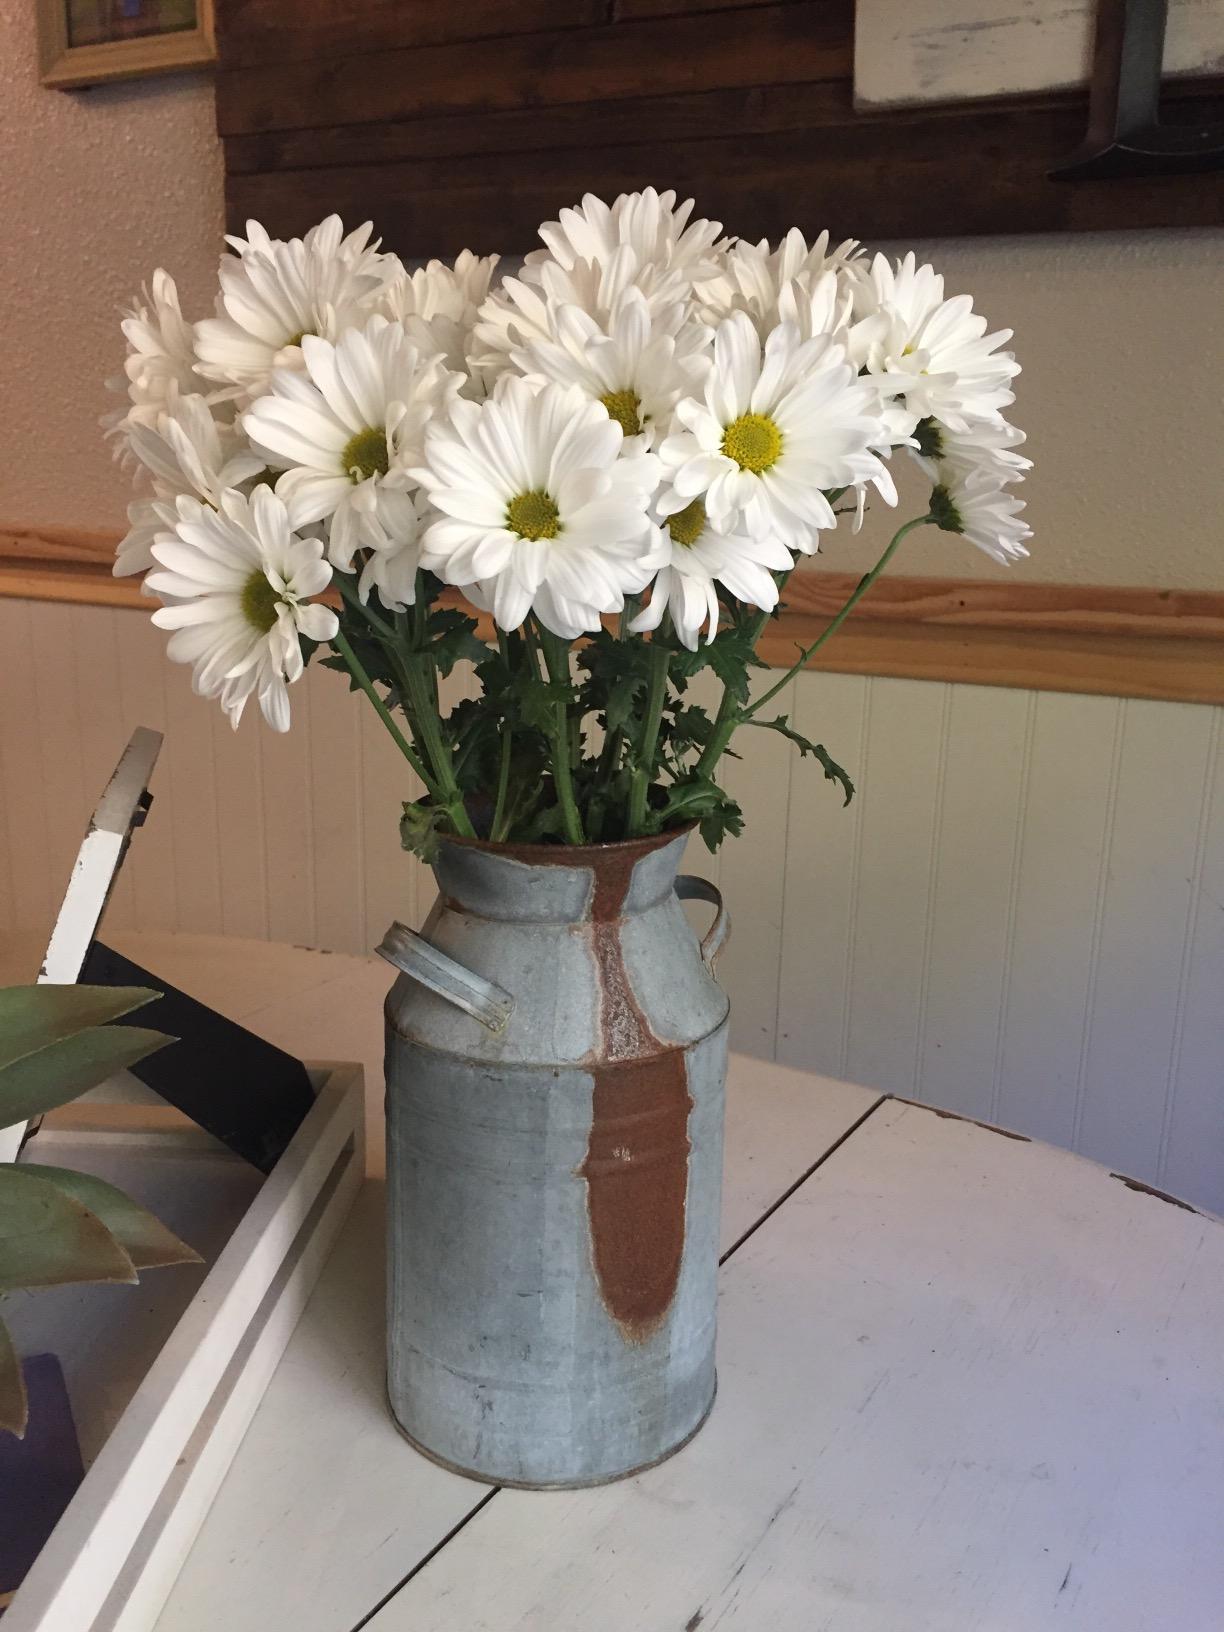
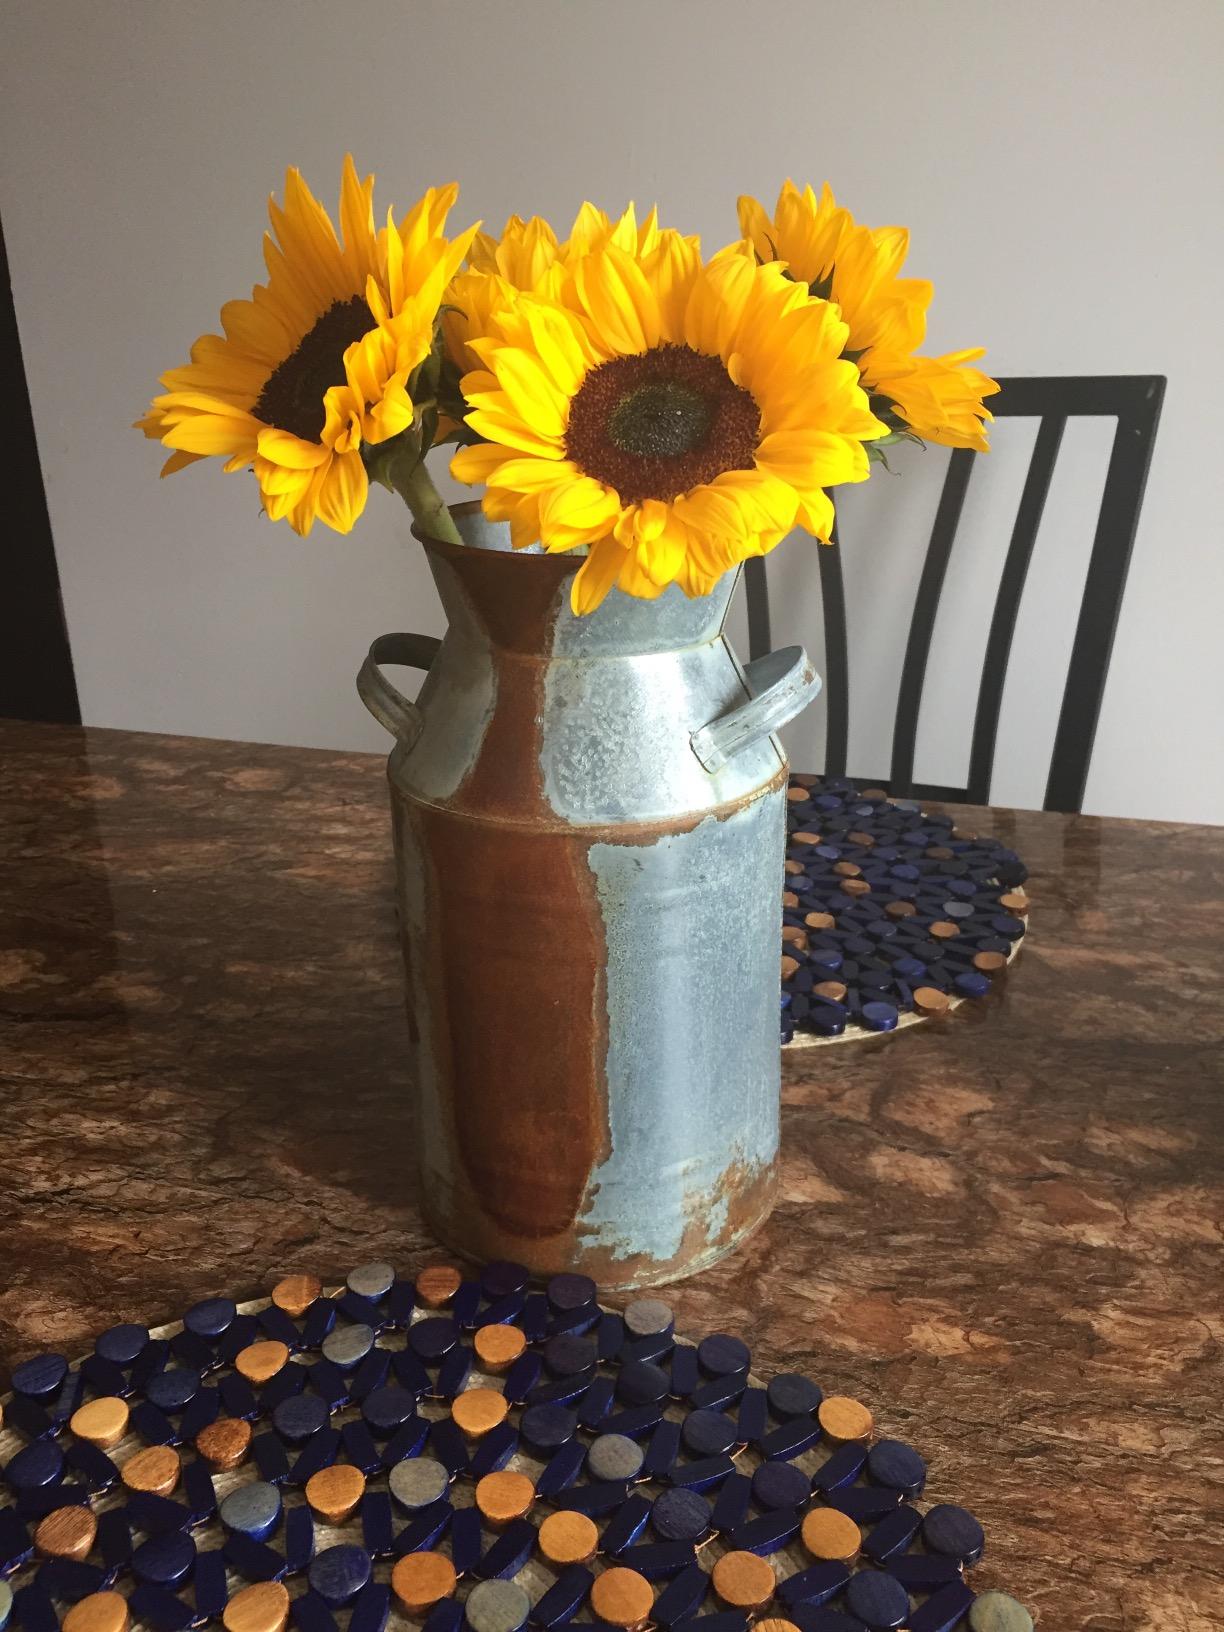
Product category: vase
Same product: yes